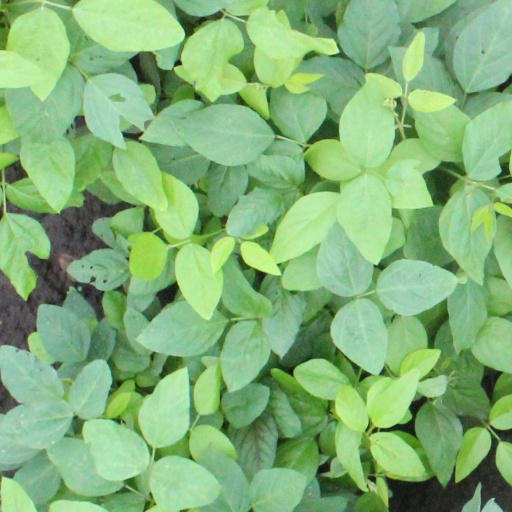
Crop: soybean